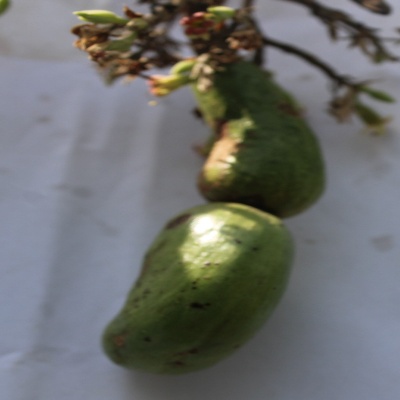
Crop: Cashew
Condition: healthy